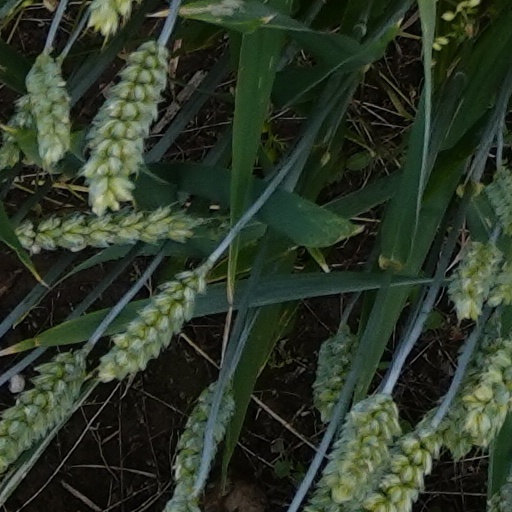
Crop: wheat